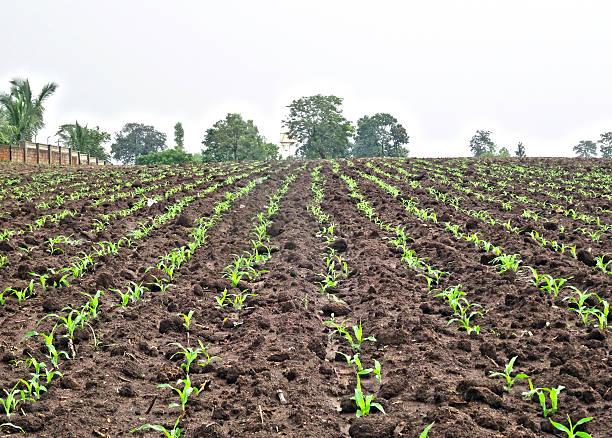
Kilimo cha biashara ambapo mahindi yamepandwa kwenye mstari katika shamba kubwa yapo katika hatua ya mwanzo ya ukuaji, shughuli hii uwasaidie wafanyabiashara kujipatia kipato baada ya kuuza mazao yao.